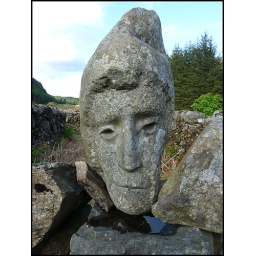
One of five stone heads within an old sheep pen up above the Grey mares tail waterfall